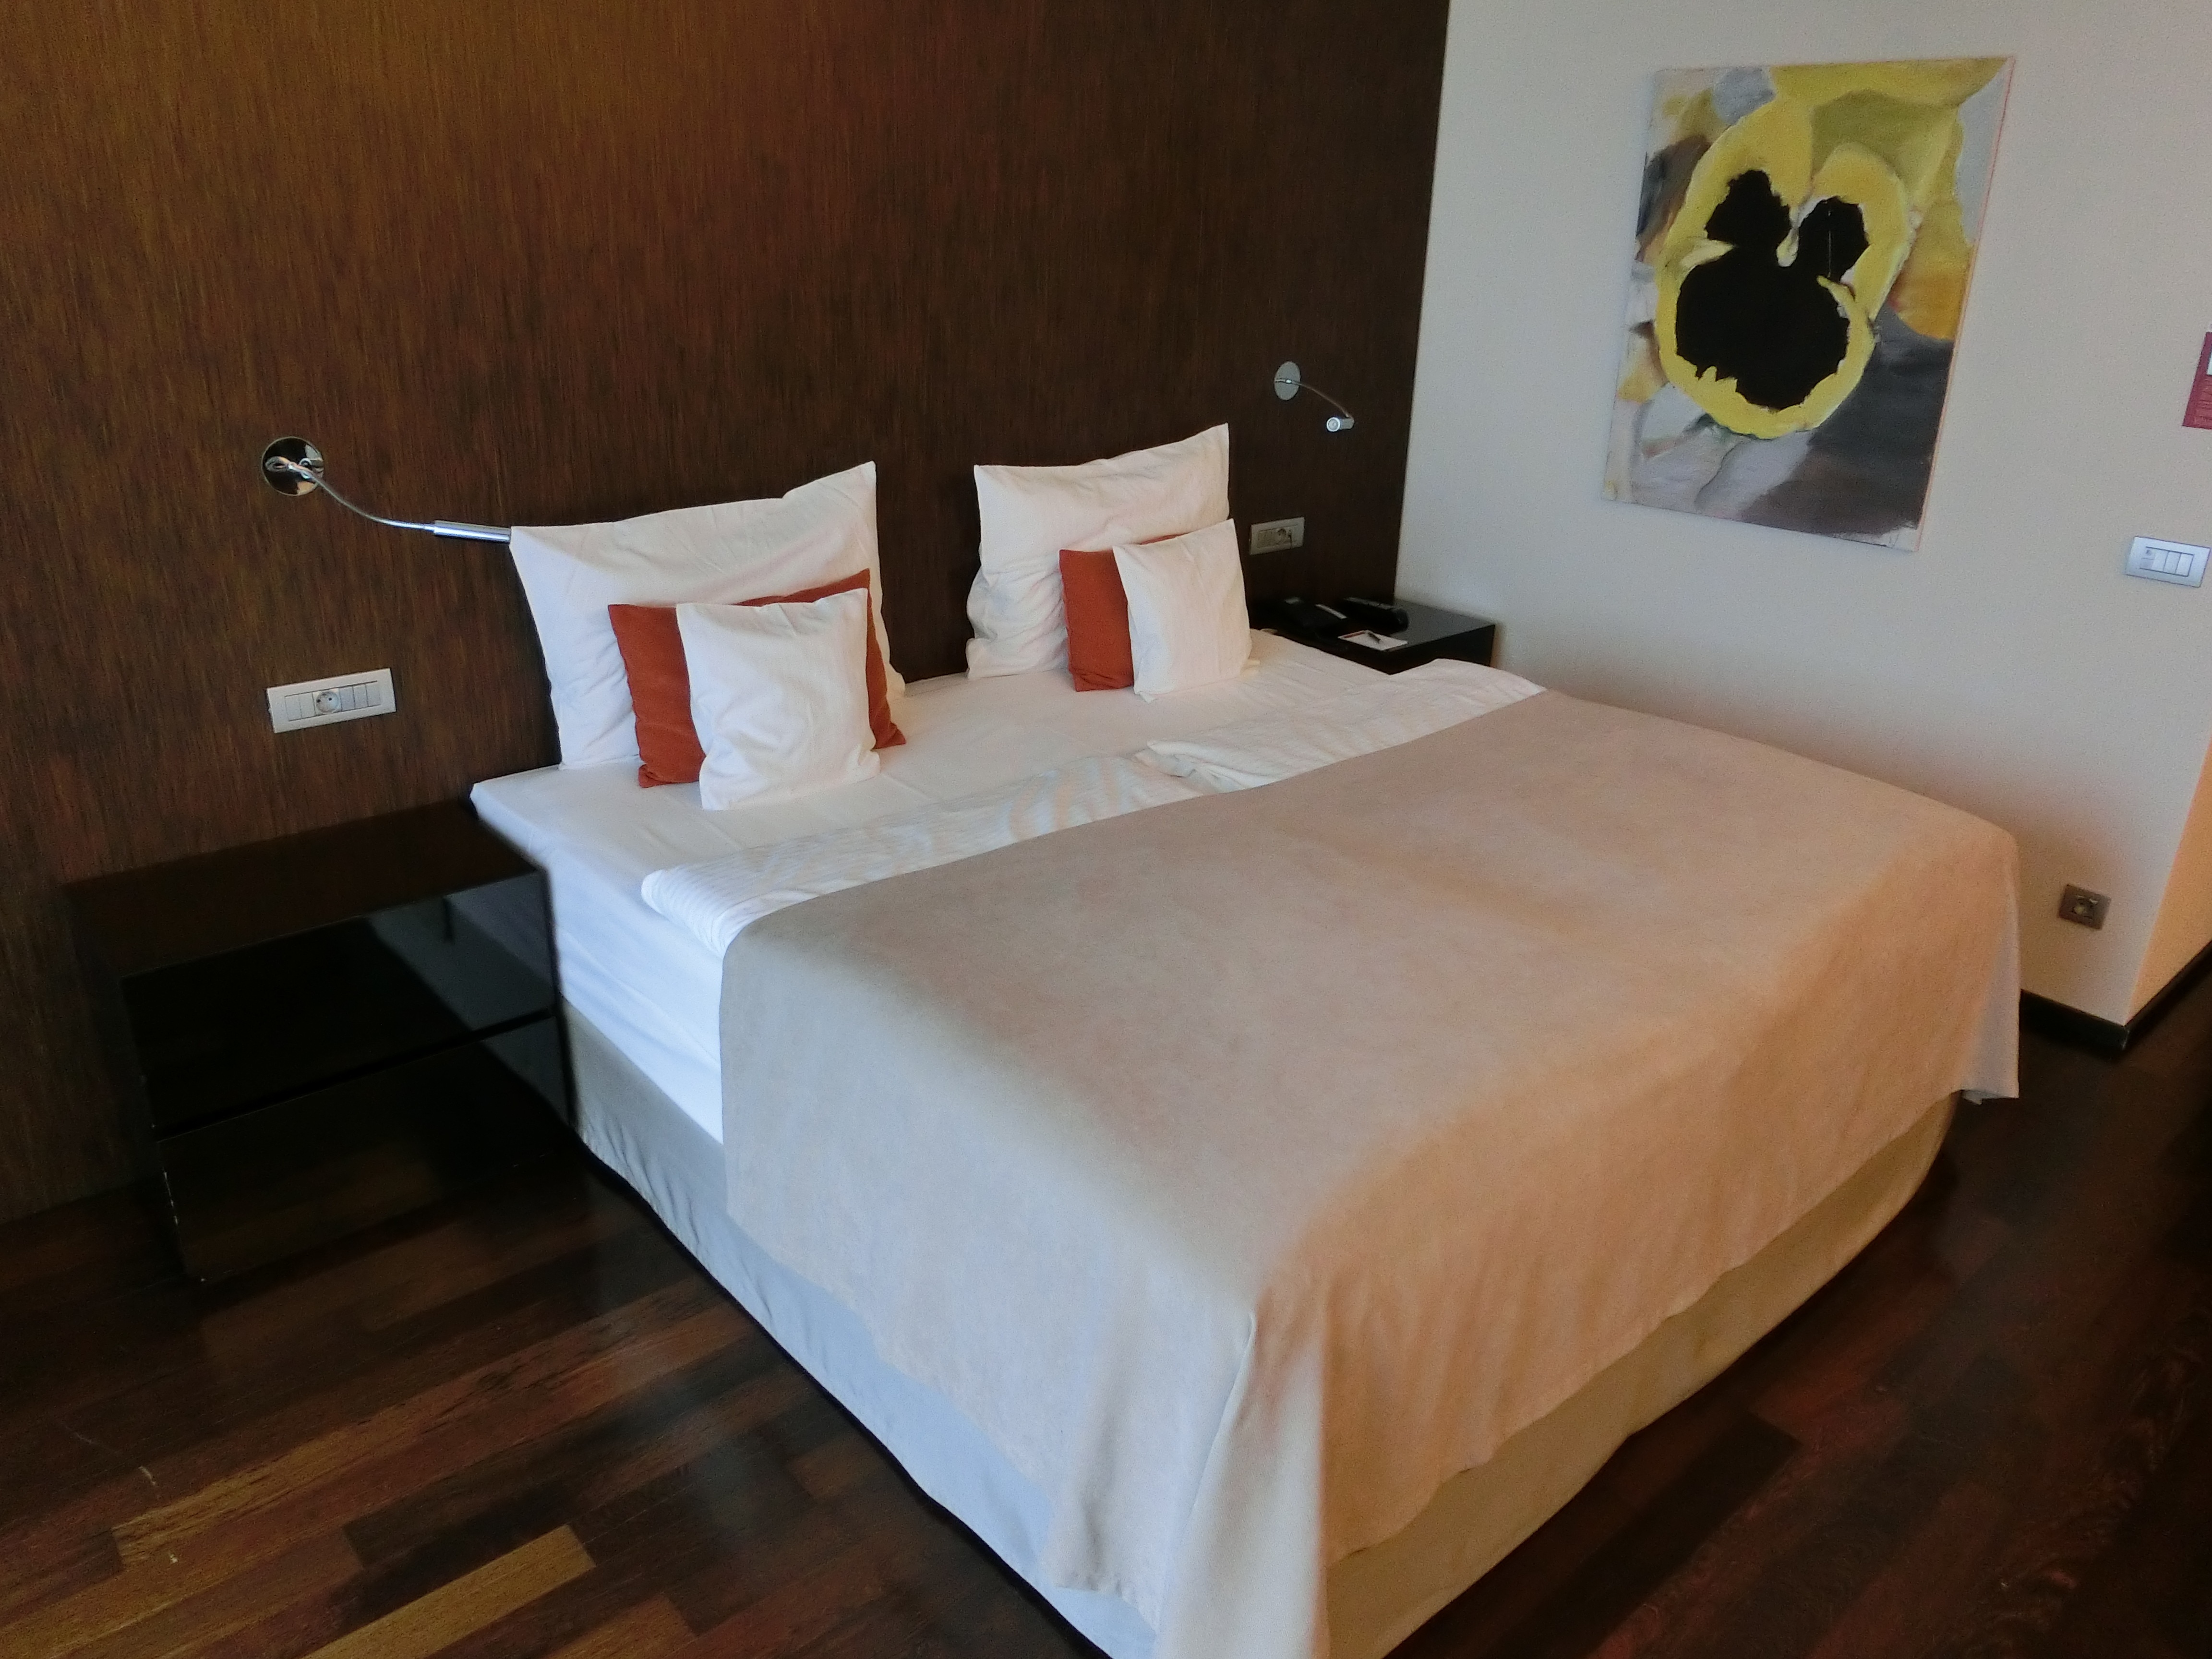
floor, cottage, property, furniture, room, pillow, bedroom, apartment, interior design, hotel, bed, suite, bed sheet